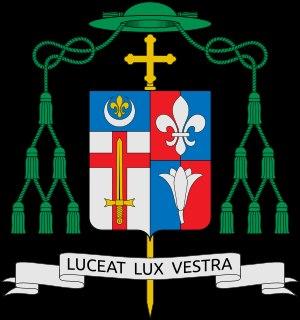
Roger Joseph Foys, né le 27 juillet 1945 à Chicago, est un évêque catholique américain, évêque de Covington depuis 2002. Sa devise est Luceat lux vestra